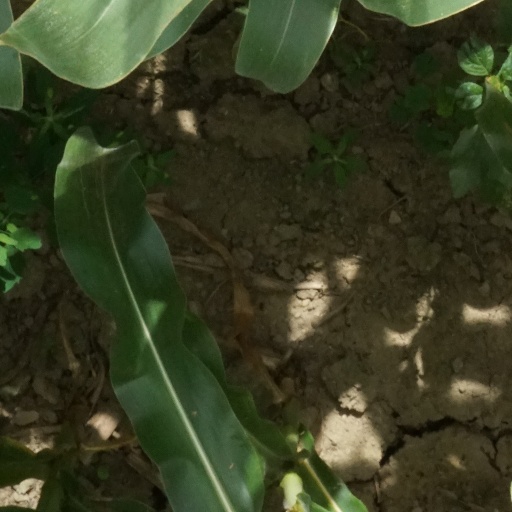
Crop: maize; corn